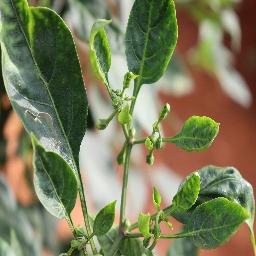
Label: nutritional